Amazons

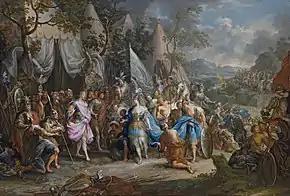
"The Amazon Queen Thalestris in the camp of Alexander the Great", Johann Georg Platzer

The Poet Bacchylides (6th century BCE) and the historian Herodotus (5th century BCE) located the Amazon homeland in "Pontus" at the southern shores of the Black Sea, and the capital Themiscyra at the banks of the Thermodon (modern Terme river), by the modern city of Terme. Herodotus also explains how it came to be that some Amazons would eventually be living in Scythia. A Greek fleet, sailing home upon defeating the Amazons in battle at the Thermodon river, included three ships crowded with Amazon prisoners. Once out at sea, the Amazon prisoners overwhelmed and killed the small crews of the prisoner ships and, despite not having even basic navigation skills, managed to escape and safely disembark at the Scythian shore. As soon as the Amazons had caught enough horses, they easily asserted themselves in the steppe in between the Caspian Sea and the Black Sea and, according to Herodotus, would eventually assimilate with the Scythians, whose descendants were the Sauromatae, the predecessors of the Sarmatians.